William Odling

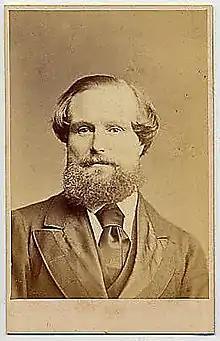
William Odling

William Odling, FRS (5 September 1829 in Southwark, London – 17 February 1921 in Oxford) was an English chemist who contributed to the development of the periodic table.